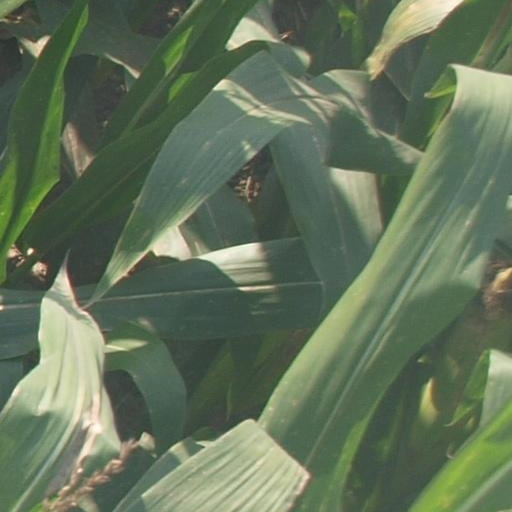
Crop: maize; corn